Microtubule plus-end tracking protein

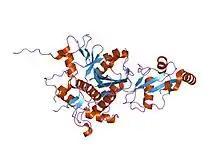
PDB 2z0d EBI

Scientists continue to further their understanding of certain mechanisms done by +TIPs and the range of different types of these proteins. Understanding of microtubule plus-end trafficking proteins has greatly expanded since the discovery of CLAP1, and surely will continue to expand as predicted by many researchers and cytologists. Currently, +TIPs may play critical roles in more than just the general aspects known; also with other particular cell structures along with the known structures which are the endoplasmic reticulum, F-actin, vesicles, microtubules, kinetochores, cell cortex, and centrosomes.